James J. Walker Park

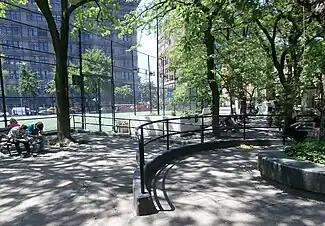
Inside the park (2017)

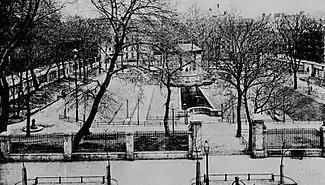
The park in 1899, when it was called "St. John's Park", looking east from Hudson Street

James J. Walker Park is a public park in the Greenwich Village neighborhood of Lower Manhattan in New York City, New York. The approximately park, is bound by Varick Street, the St. Luke's Place section of Leroy Street, Hudson Street and Clarkson Street. The park has a baseball field, bocce courts, playgrounds, bathrooms, handball courts and Wi-Fi hotspots, as well as a memorial dedicated to two deceased firefighters.